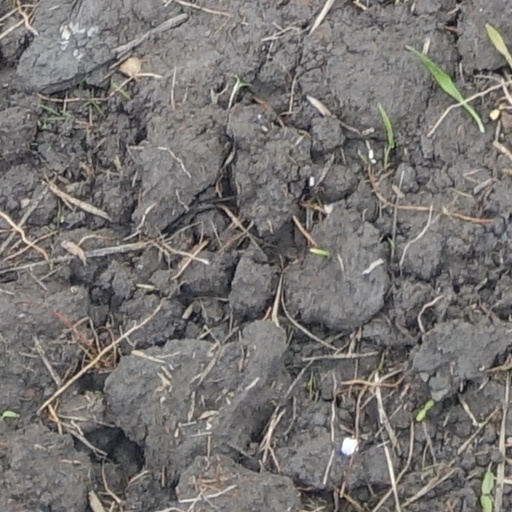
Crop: wheat